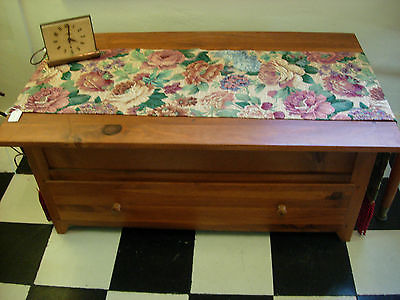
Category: table